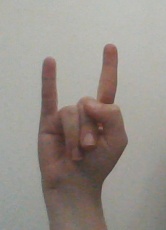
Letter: la